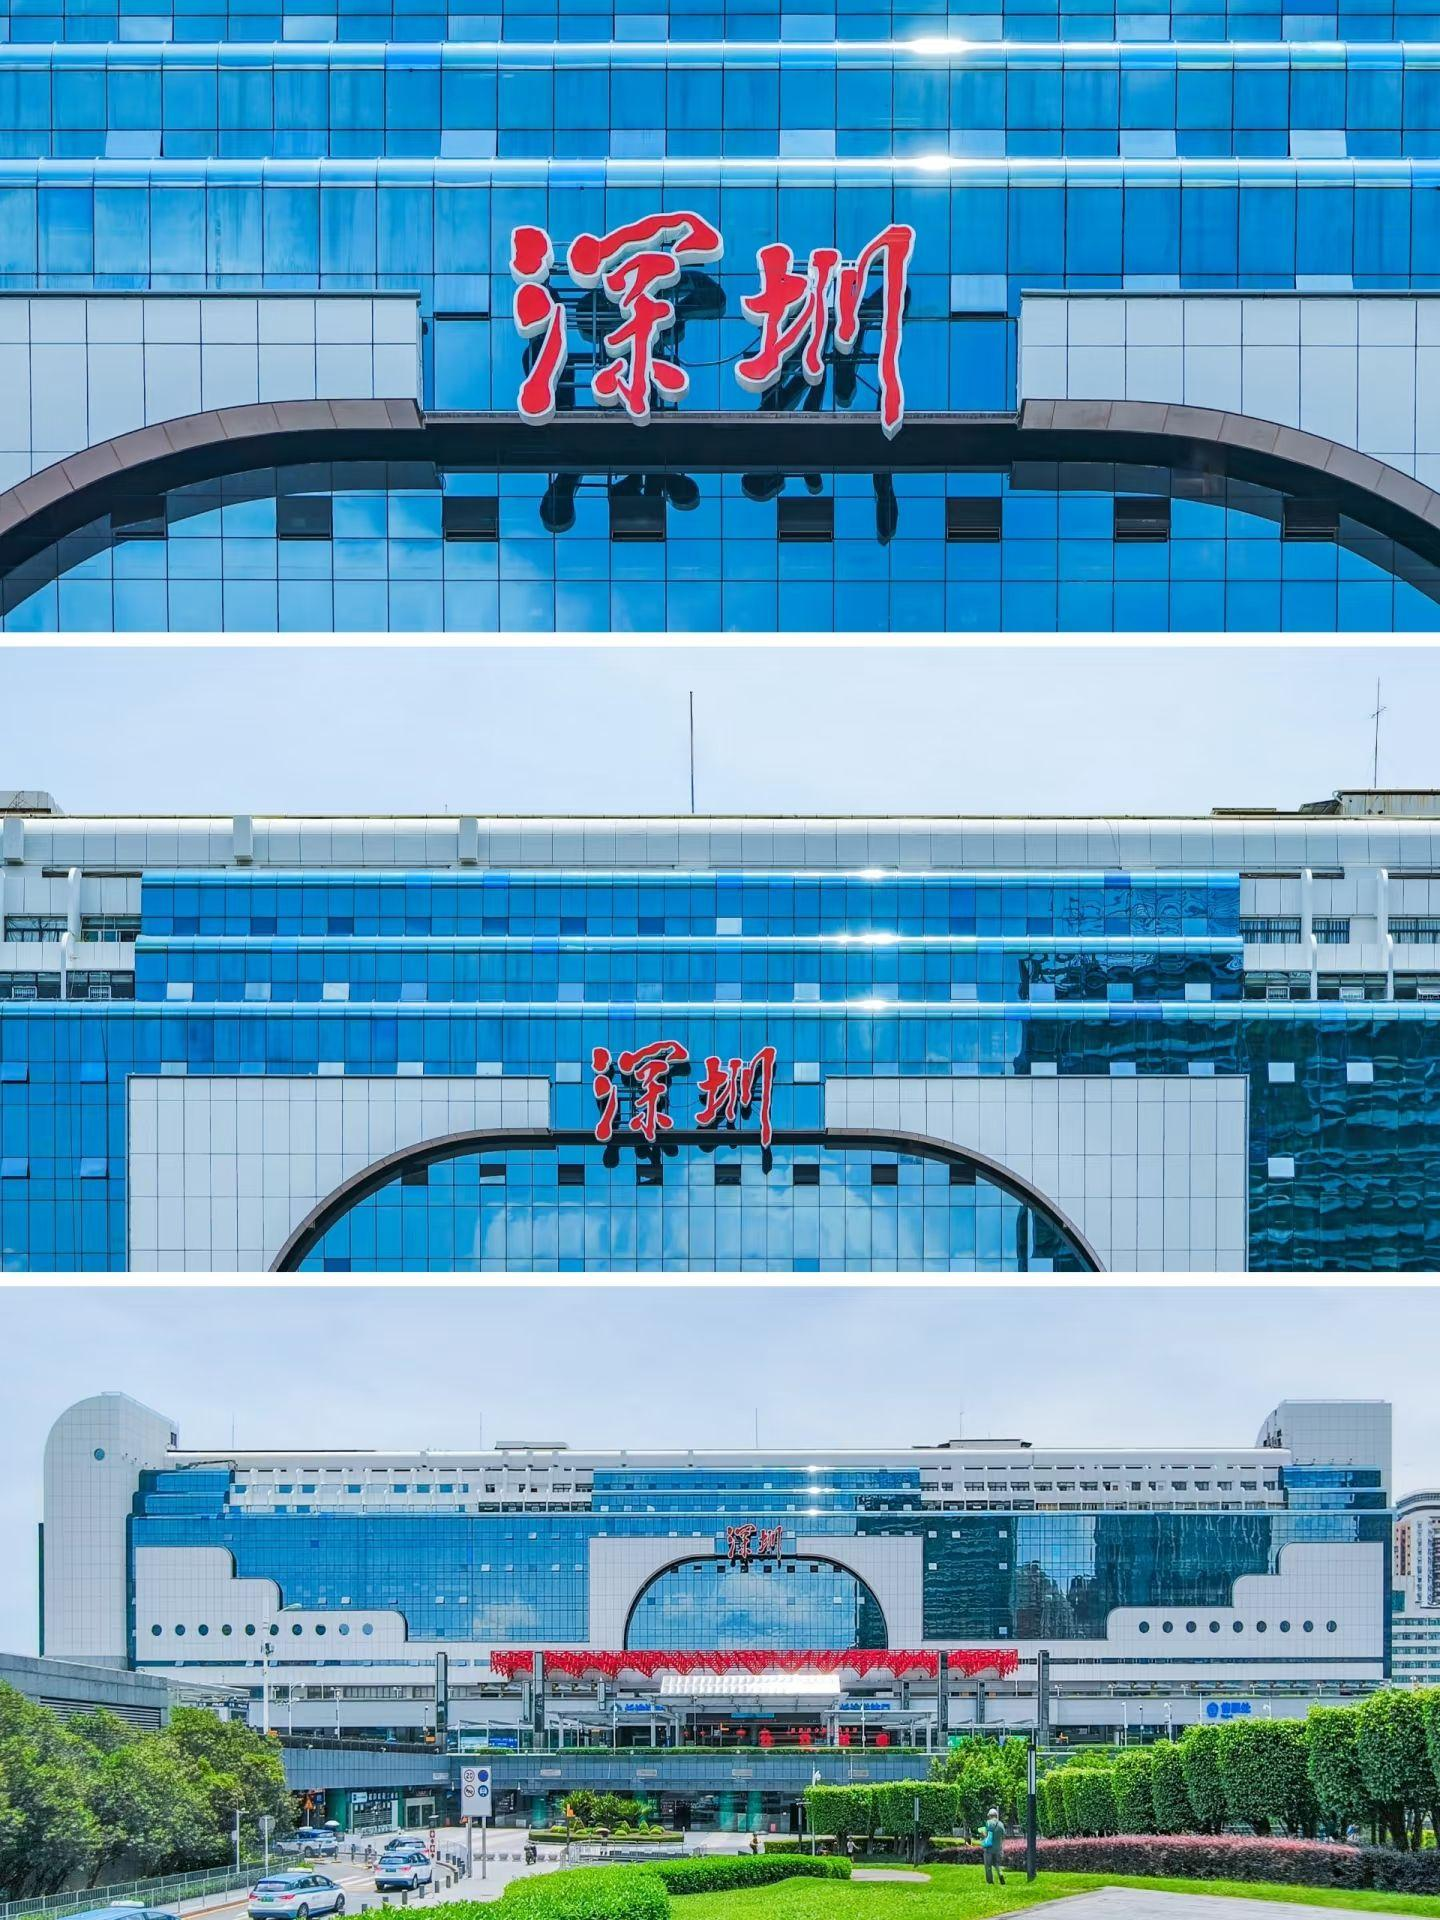
地标名称：深圳站
所在城市：深圳市·罗湖区